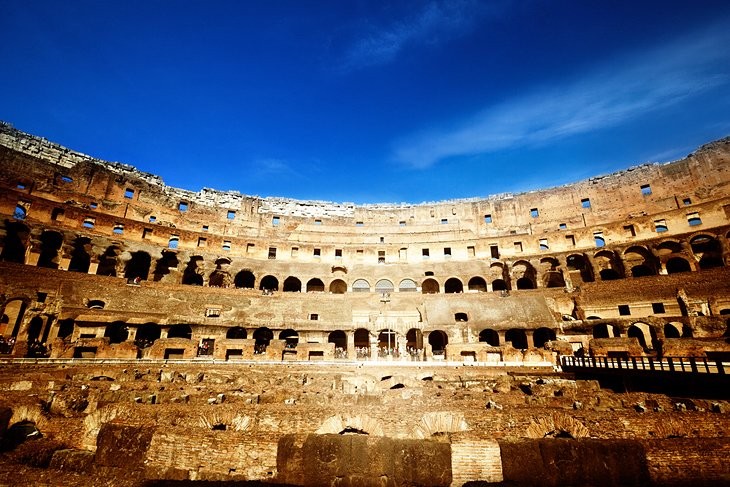
Landmark: Roman Colosseum